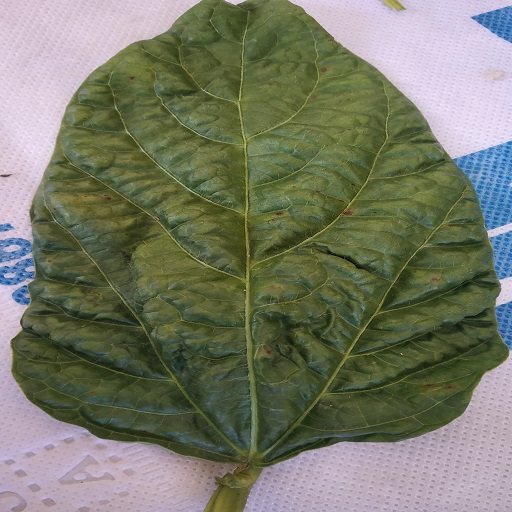
Label: Leaf Crinckle